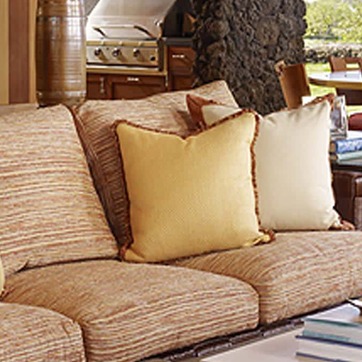
Material: fabric